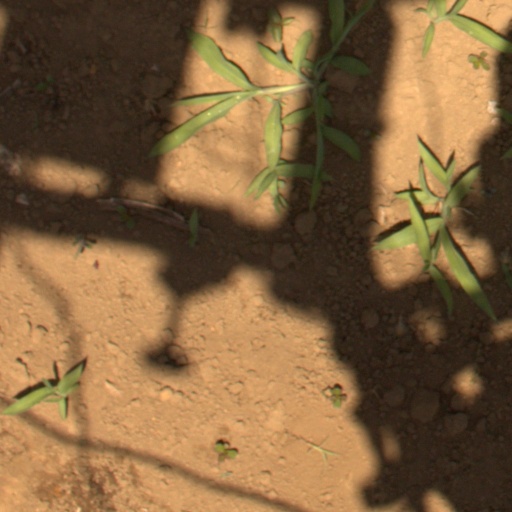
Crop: Jerusalem artichoke